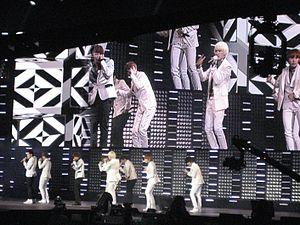
SM Town Live '10 World Tour est le nom de la tournée mondiale de SM Town effectuée en 2010–2011. La tournée a commencé avec un concert à Séoul en août 2010 puis a continué aux États-Unis, au Japon, en Chine et en France.
Super Junior, souvent appelé SJ ou SuJu, est un boys band sud-coréen formé à Séoul par SM Entertainment en 2005.